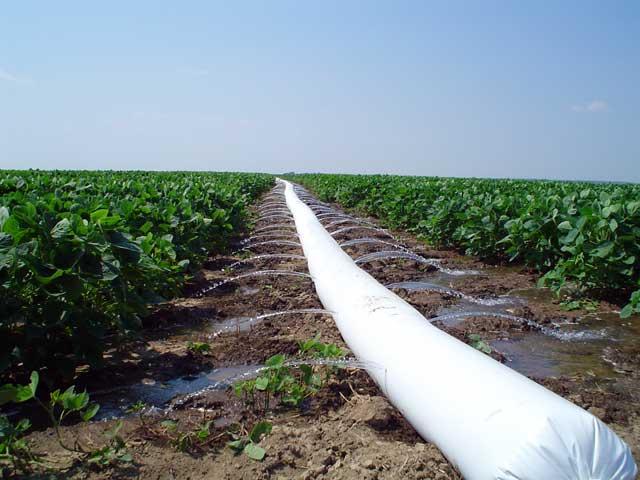
Shamba lenye mfumo wa umwagiliaji. Bomba jeupe linaonekana likitoa maji yenye nguvu, yakiwafikia mimea inayokua. Mboga zinaonekana zenye afya na kijani kibichi. Anga ni safi na jua. Mfumo huu husaidia kilimo.